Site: brandenburg
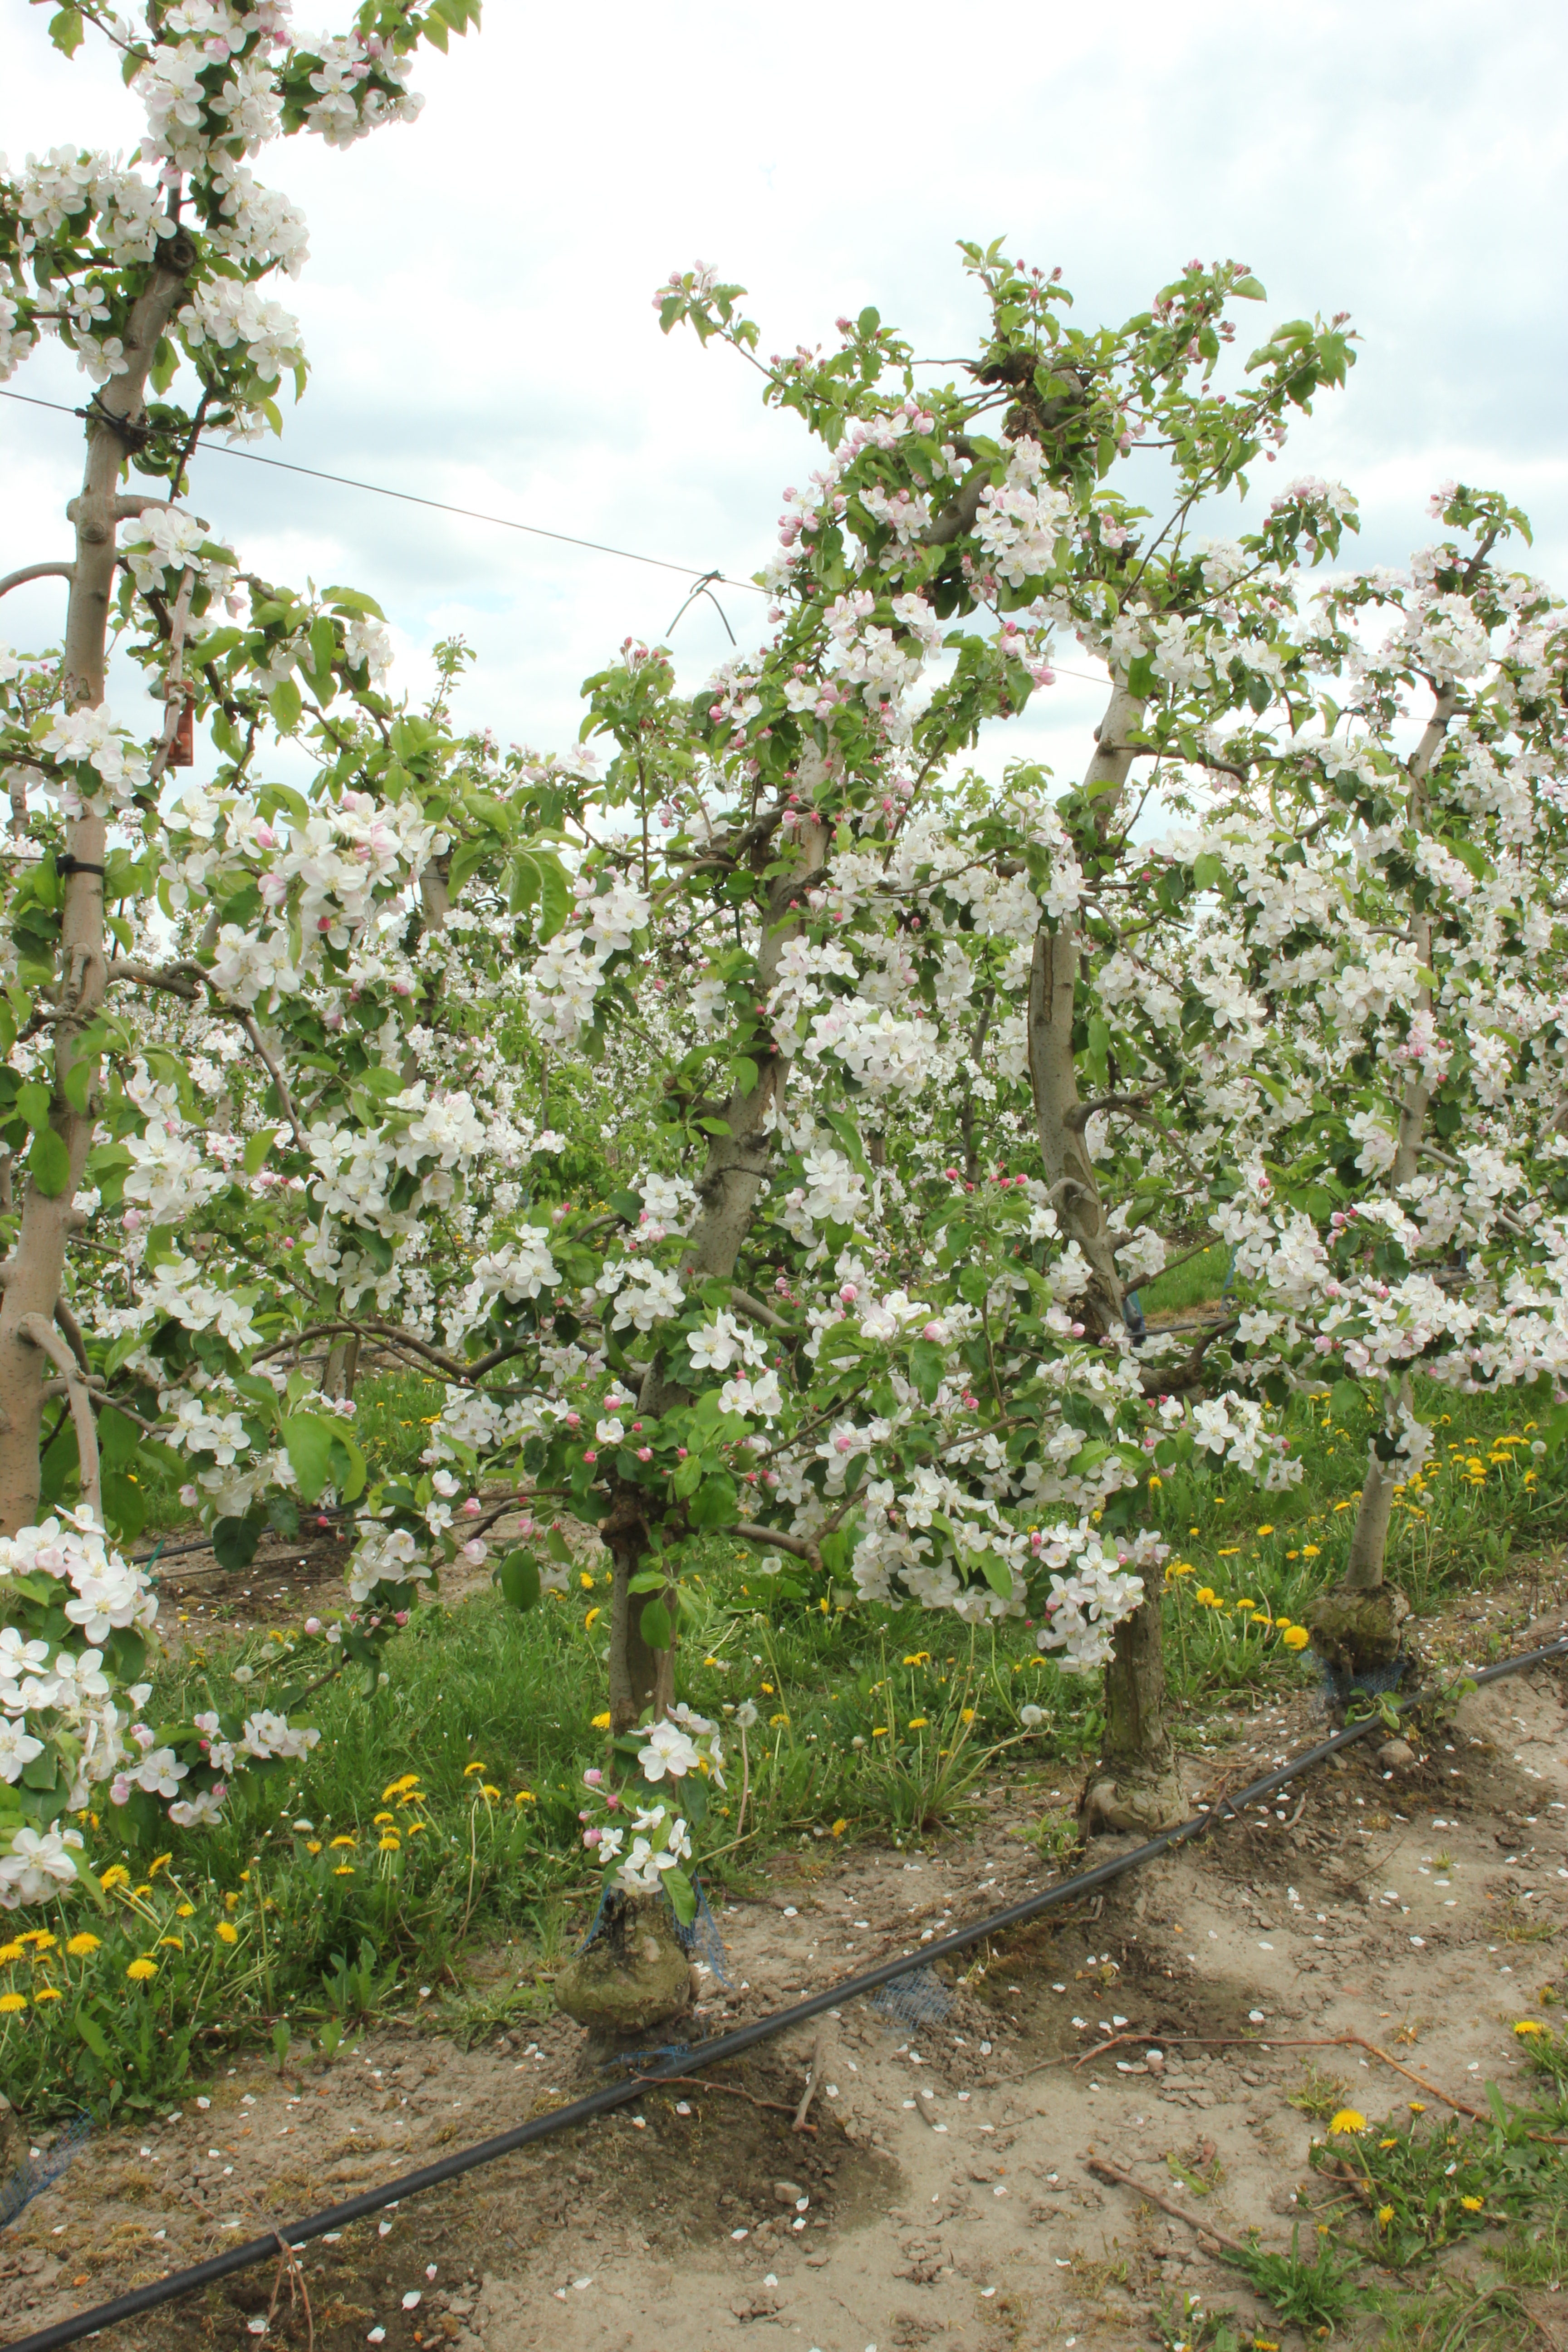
Growth stage (BBCH 65): Flowering